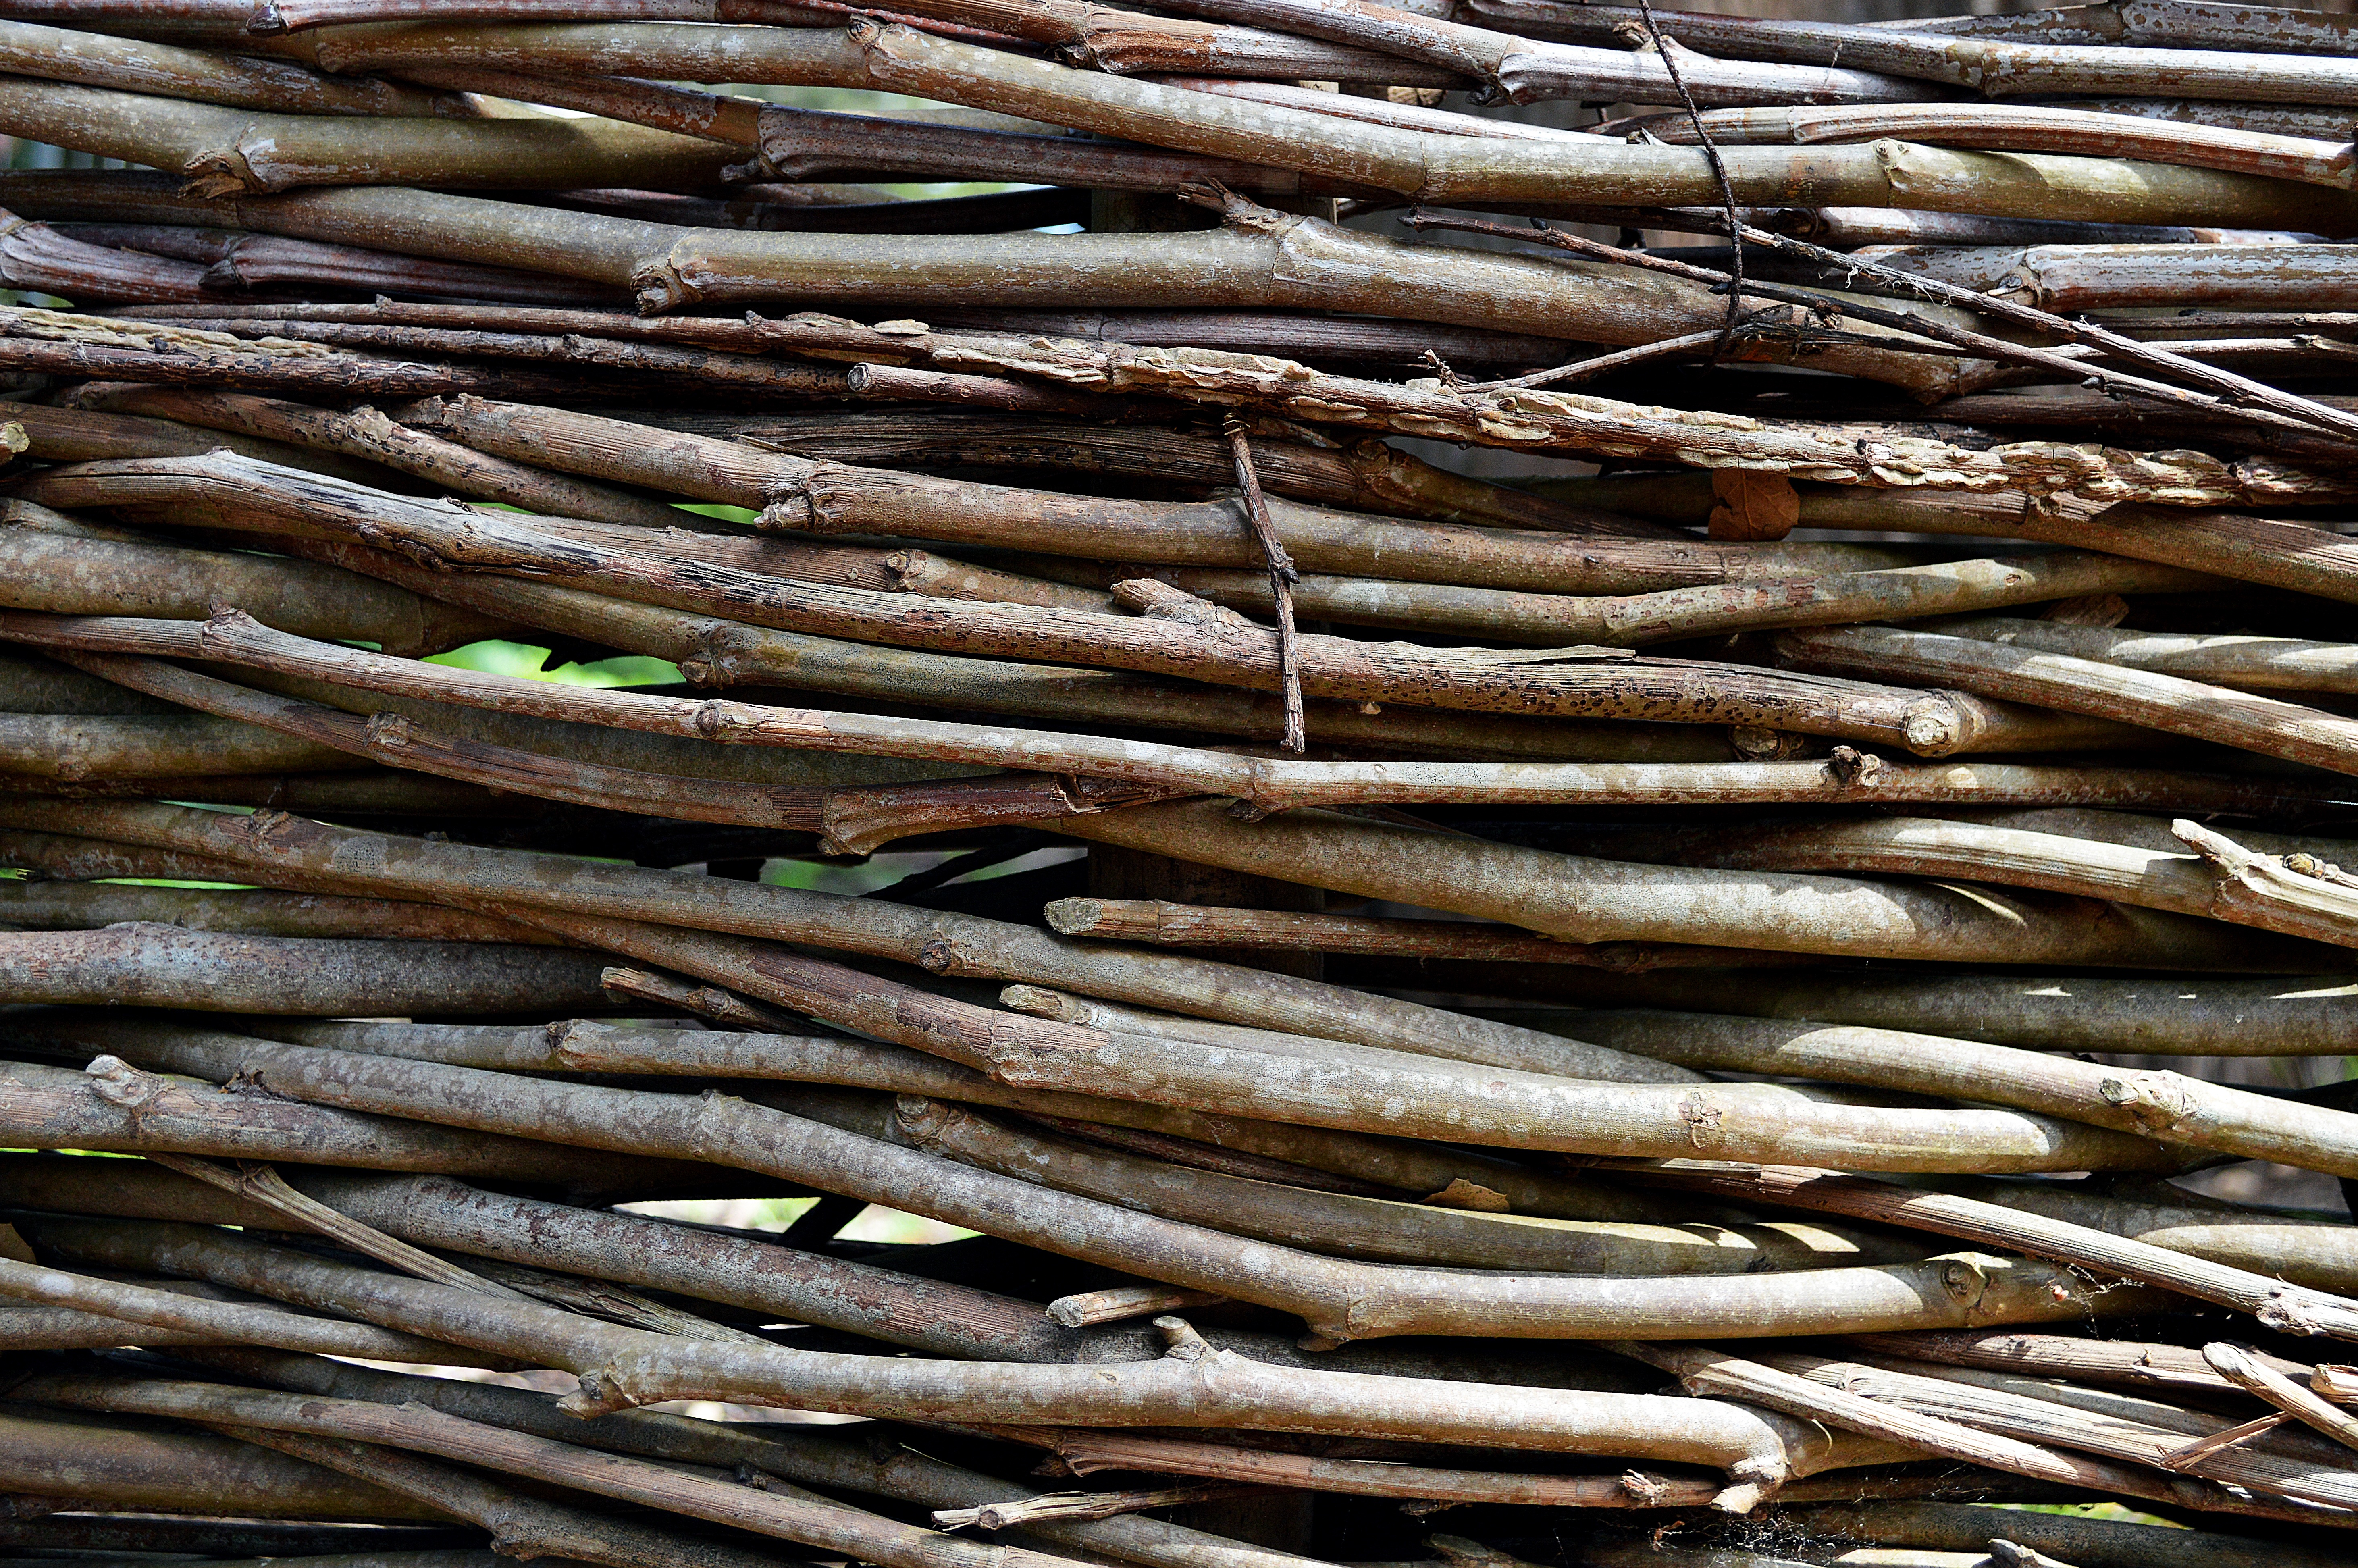
tree, nature, branch, fence, structure, growth, plant, wood, texture, trunk, old, wall, pattern, food, produce, crop, natural, brown, rough, agriculture, lumber, material, twig, surface, weathered, sardine, close up, background, design, forestry, wooden, aging, timber, backdrop, organic, aged, bio, grass family, plant stem